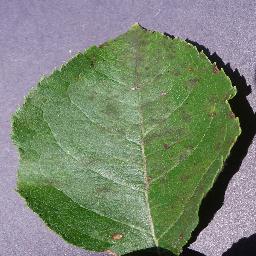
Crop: apple
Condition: scab